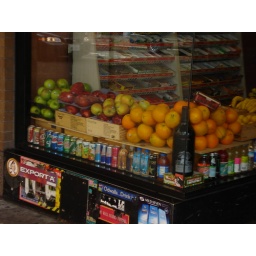
Just a picture of a shop window with fruit in it!